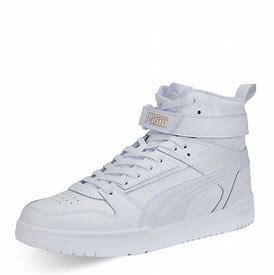
Brand: Puma
Model: RBD Game